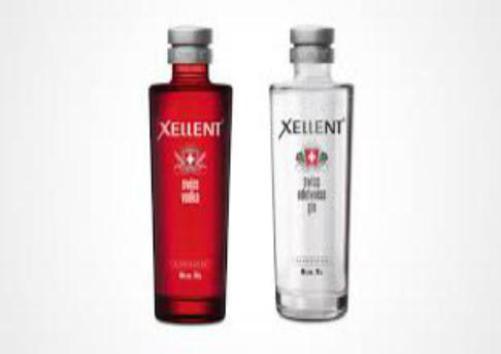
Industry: Necessities